Mirko Šarović

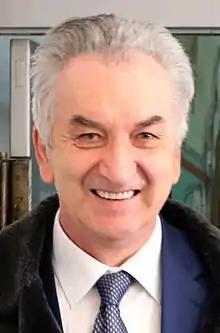
Šarović in 2018

Mirko Šarović (born 16 September 1956) is a Bosnian Serb politician who served as the 3rd Serb member of the Presidency of Bosnia and Herzegovina from 2002 to 2003. From 2000 to 2002, he also served as the 4th president of Republika Srpska and was Minister of Foreign Trade and Economic Relations on two occasions as well.